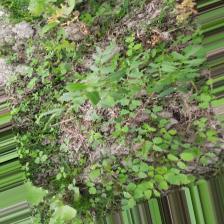
Label: Normal